Kakkathuruth

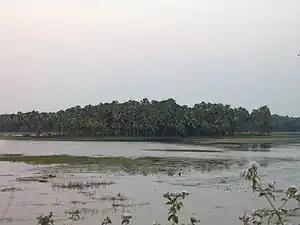
Kakkathuruth

Kakathuruth is located in Ezhupunna village at the northern end of Alappuzha. Eramallur is the land closest to Kakkathurth located one kilometer from the island. The island can be accessed using boat from Eramallur. About 300 families live in the island, which is only three kilometers long and one and a half kilometers wide. Situated in the middle of the Vembanatu lake, Kakkathuruth is a haven for crows and many other birds making it a favorite spot for bird watchers.